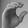
ASL letter: C